Parrot

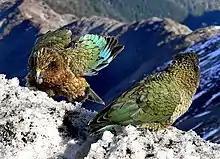
The kea is the only alpine parrot.

Parrots are found on all tropical and subtropical continents and regions including Australia and Oceania, South Asia, Southeast Asia, Central America, South America, and Africa. Some Caribbean and Pacific islands are home to endemic species. By far the greatest number of parrot species come from Australasia and South America. The lories and lorikeets range from Sulawesi and the Philippines in the north to Australia and across the Pacific as far as French Polynesia, with the greatest diversity being found in and around New Guinea. The subfamily Arinae encompasses all the neotropical parrots, including the amazons, macaws, and conures, and ranges from northern Mexico and the Bahamas to Tierra del Fuego in the southern tip of South America. The pygmy parrots, tribe Micropsittini, form a small genus restricted to New Guinea and the Solomon Islands. The superfamily Strigopoidea contains three living species of aberrant parrots from New Zealand. The broad-tailed parrots, subfamily Platycercinae, are restricted to Australia, New Zealand, and the Pacific islands as far eastwards as Fiji. The true parrot superfamily, Psittacoidea, includes a range of species from Australia and New Guinea to South Asia and Africa. The centre of cockatoo biodiversity is Australia and New Guinea, although some species reach the Solomon Islands (and one formerly occurred in New Caledonia), Wallacea and the Philippines.